Dolly Johnson

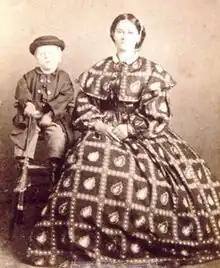
Small blond boy sitting on a stool; to his right a young woman in a full-skirted dress made of fabric with a bold and probably colorful diamond pattern

In 1851, Andrew Johnson bought an eight-room, three-floor brick house in Greeneville, Tennessee, which would be his home base for the remainder of his life, and where Dolly would have worked. According to the Robert W. Winston biography of Johnson published in 1928, Johnson's slaves "lived in a cabin, about by , located on the premises and not far from the spring". In 1852, Eliza McCardle Johnson, Andrew Johnson's wife of 25 years, had her fifth and last child, Andrew "Frank" Johnson Jr., born 18 years after the birth of her fourth child. In 1854, Governor Johnson wrote a letter to his second-born son Robert, aged 20, that included this statement: "I have bought a basket and some other little notions for your little brothe[r] and a little chair for Liz and Florence &c." At the time, Liz was eight years old, Florence was six, and Frank was two.